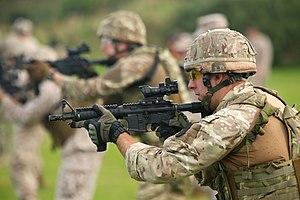
La carabine Diemaco C8 est une variante courte du fusil d'assaut C7A1 destinée aux Commandos et équipages de véhicules blindés des Forces armées canadiennes en service depuis 1986.